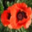
Label: poppy